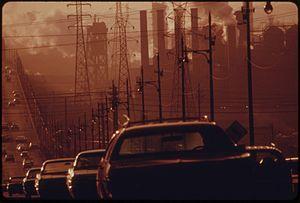
Les impacts environnementaux du projet de la Baie-James ont été à l'origine de multiples controverses depuis l'annonce de ce projet en avril 1971. Le gigantesque complexe de 11 centrales hydroélectriques qui produit annuellement plus de 90 térawattheures a été construit sur une période de 40 ans dans un territoire d'une superficie de 200 000 km².